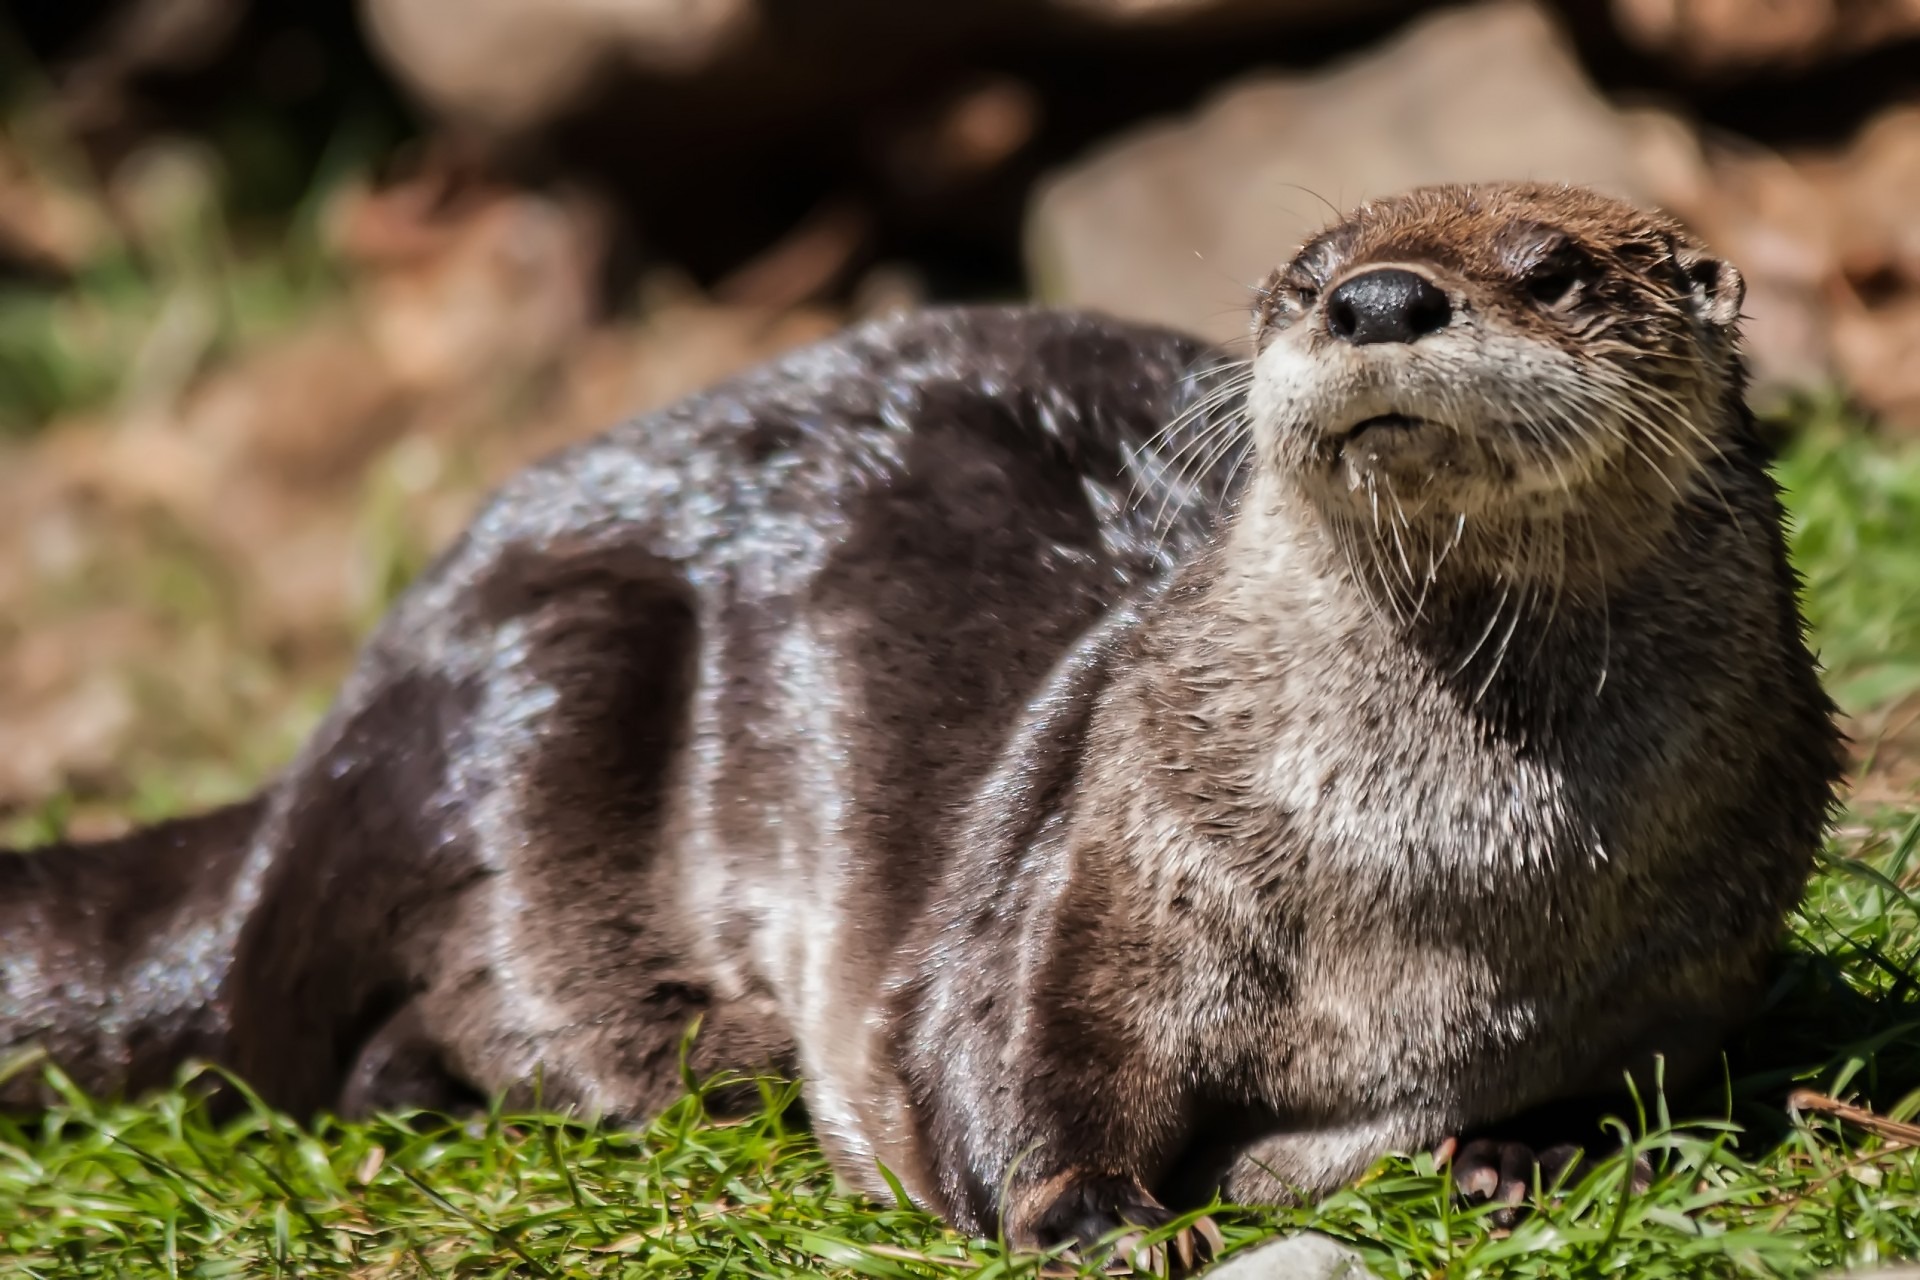
wildlife, zoo, mammal, fish, fauna, whiskers, vertebrate, carnivore, otter, freshwater, harbor seal, mustelidae, lying grass, water rivers